Seishun 18 Ticket

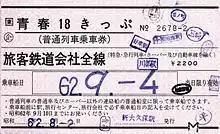
A used Seishun 18 ticket issued in 1987

The ticket first went on sale from March 1, 1982, as the . It cost 8,000 yen and consisted of three 1-day tickets and one 2-day ticket. It also included a "Seishun 18" sticker for passengers to stick on their bags when travelling.